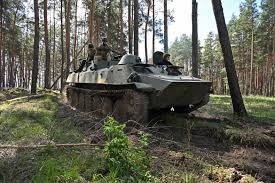
Label: MT_LB